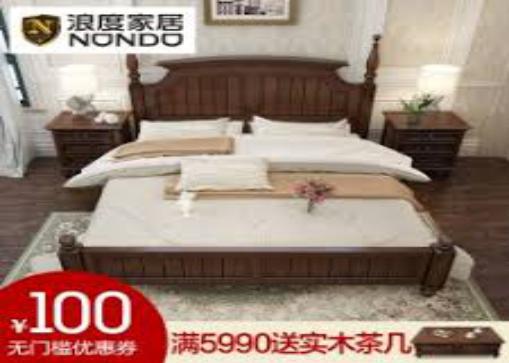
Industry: Necessities